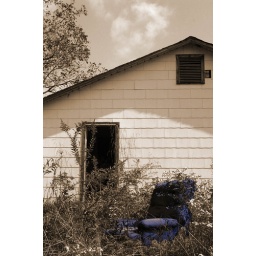
A blue chair in an unexpected location.